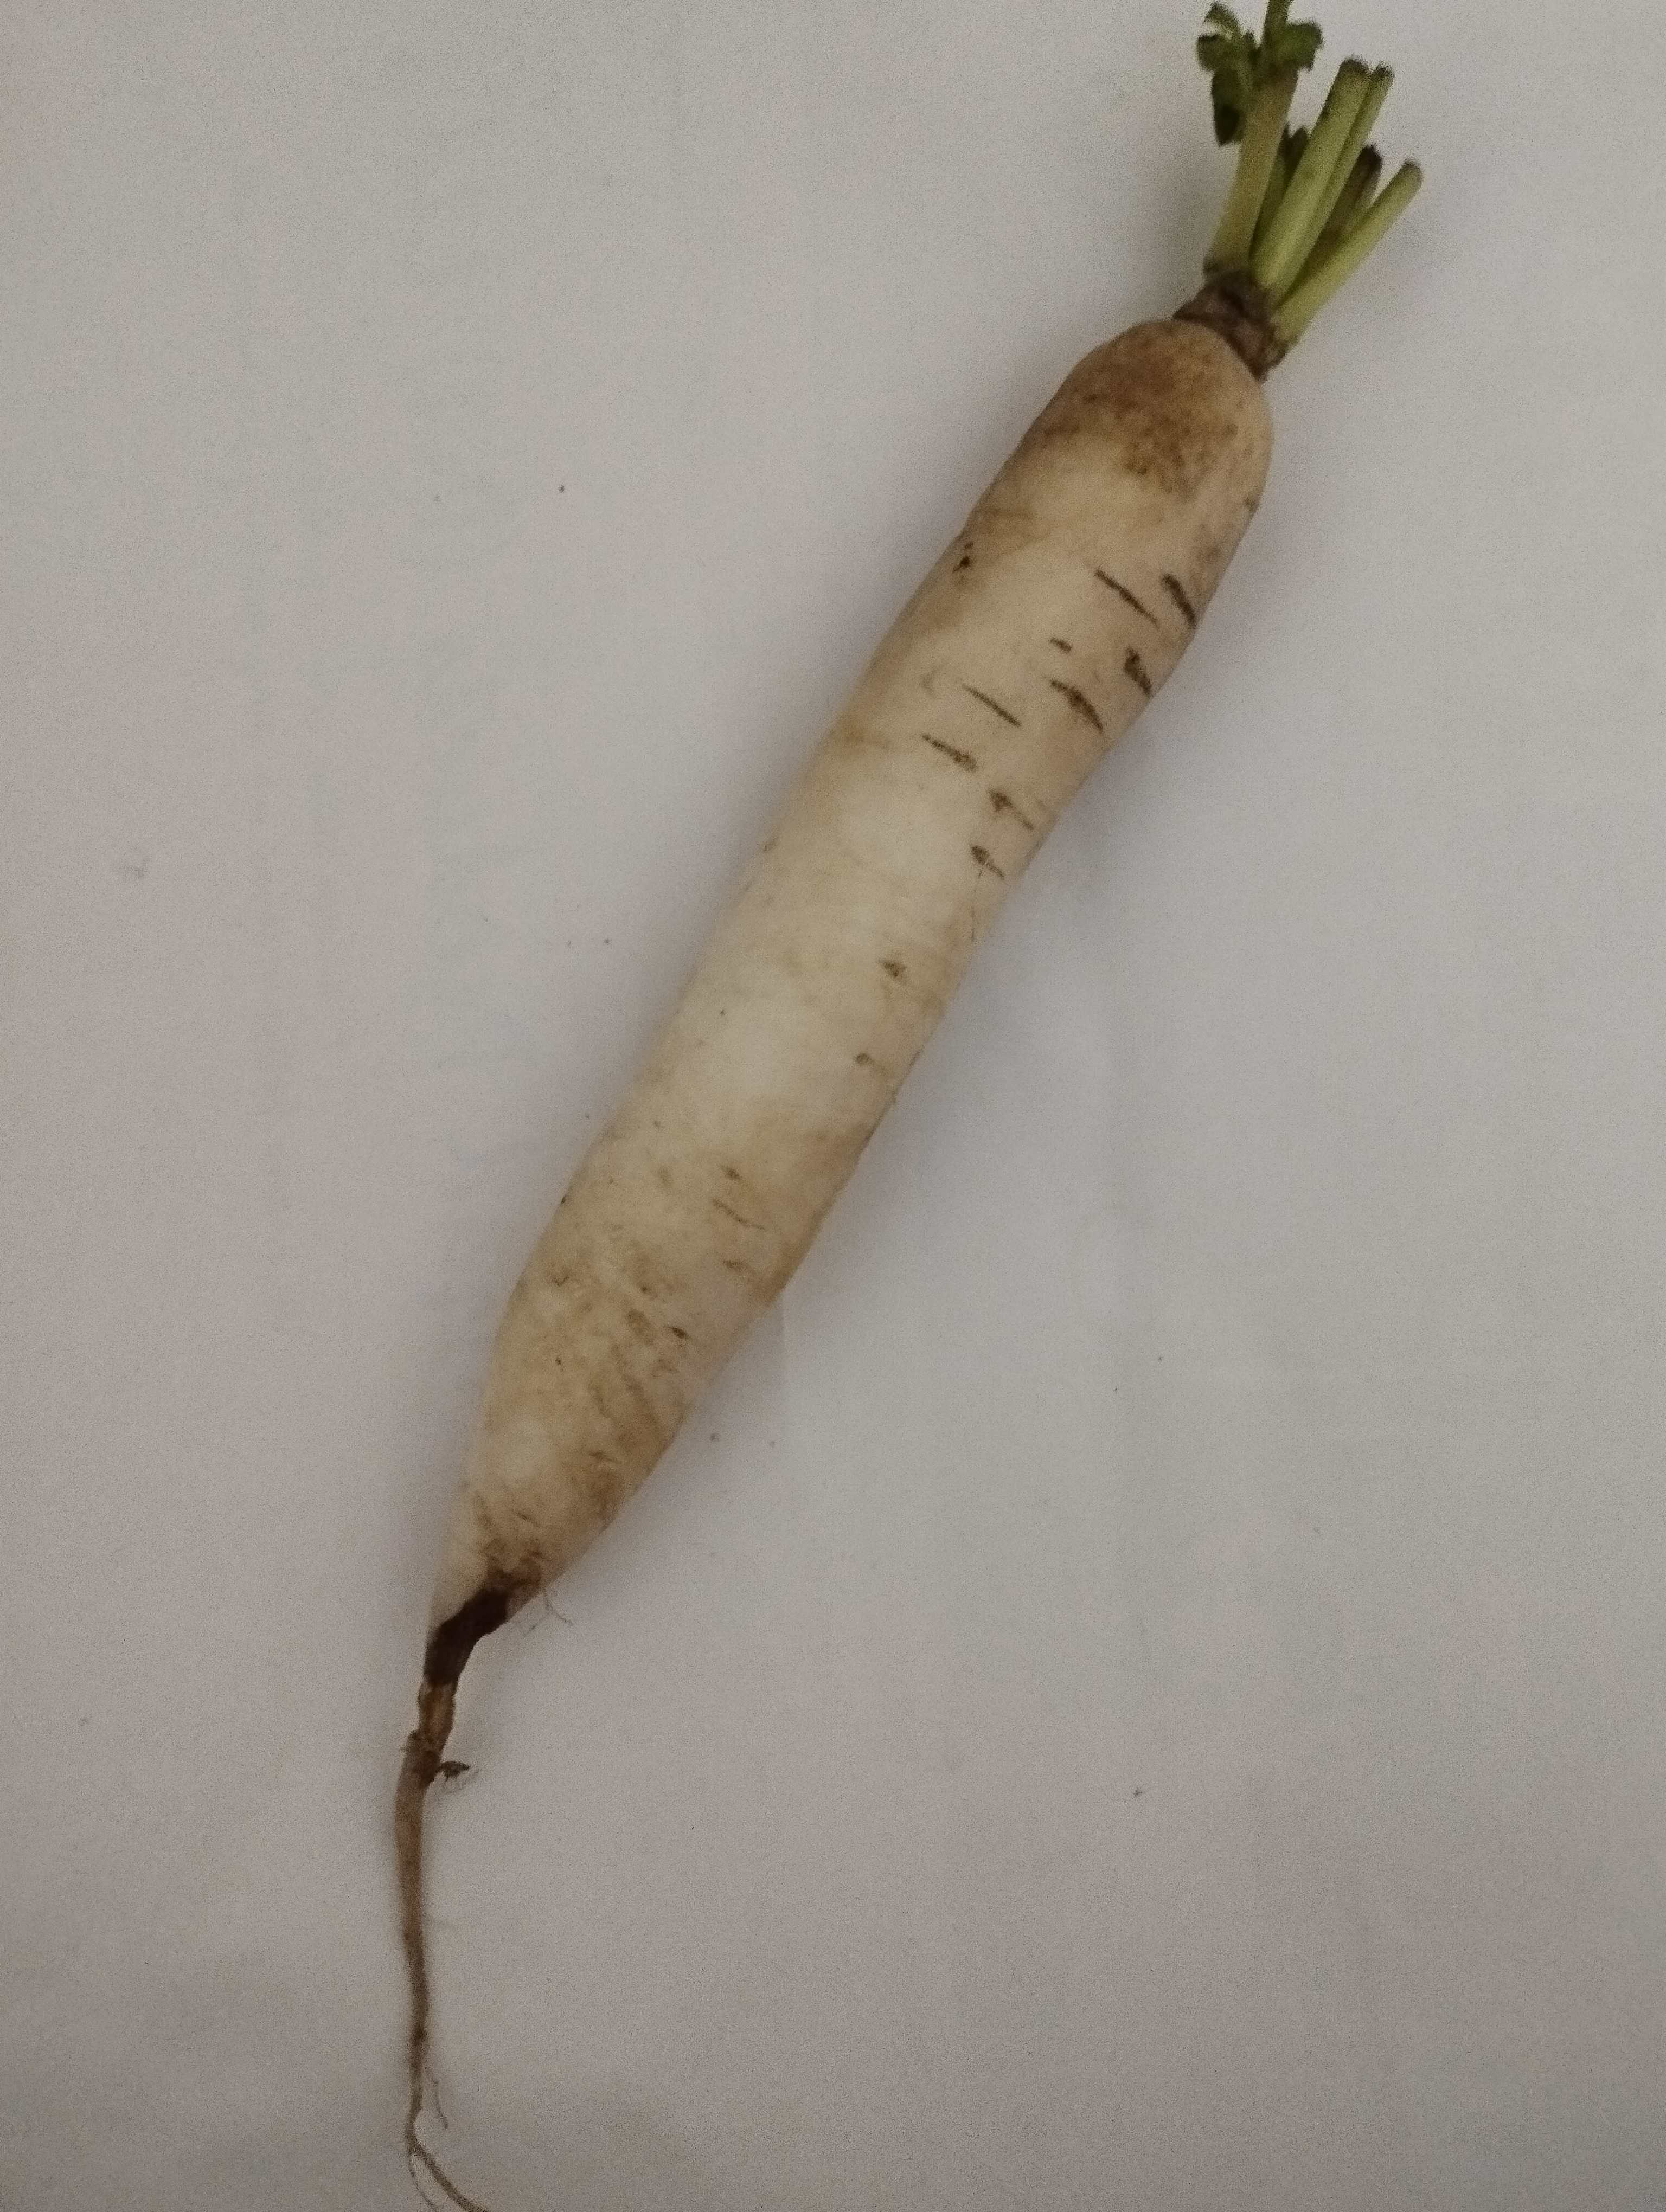
Label: Raphanus sativus